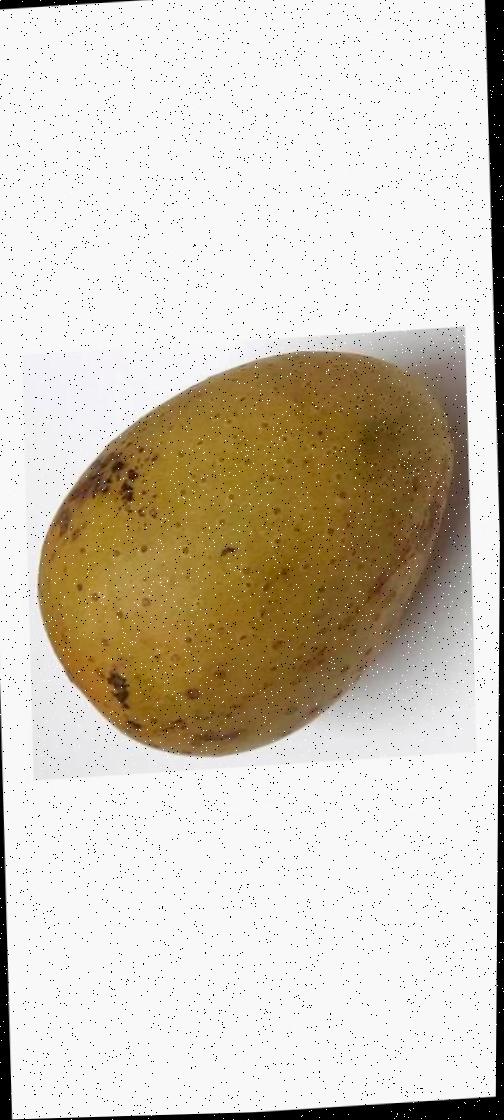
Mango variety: Gourmoti